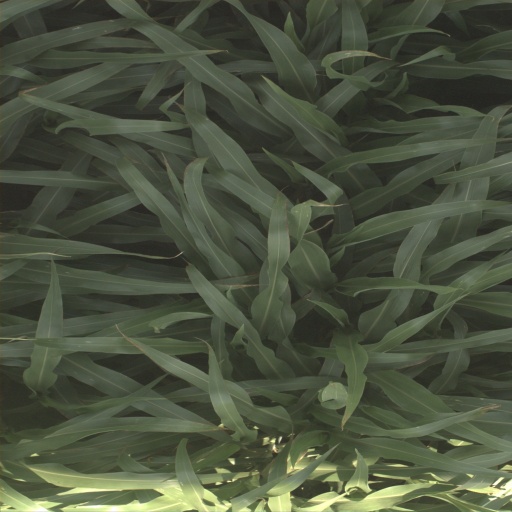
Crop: sorghum